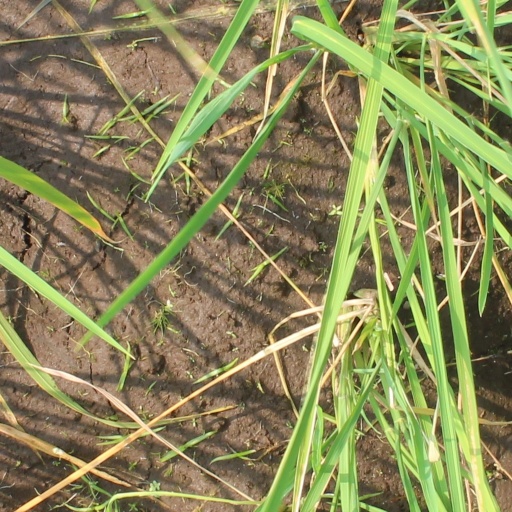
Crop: rice